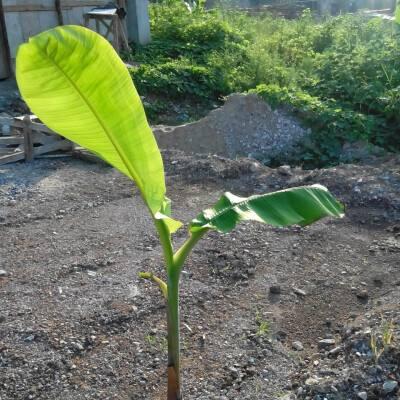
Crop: unknown
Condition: banana